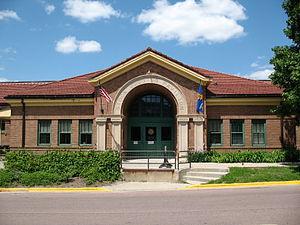
L'université d'État du Dakota du Sud est une université américaine fondée en 1881 et située à Brookings dans l'État du Dakota du Sud.